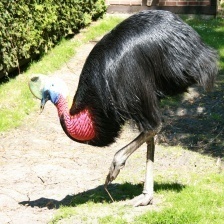
Species: CASSOWARY
Scientific name: CASUARIUS